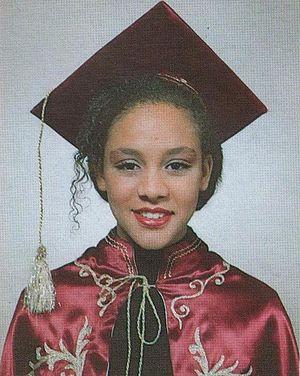
Defne Joy Foster, est une actrice turque, présentatrice de télévision et DJ.